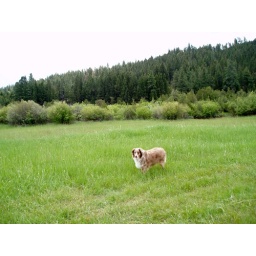
First Time Abbey was turned loose in tall grass by a lake to run wild.